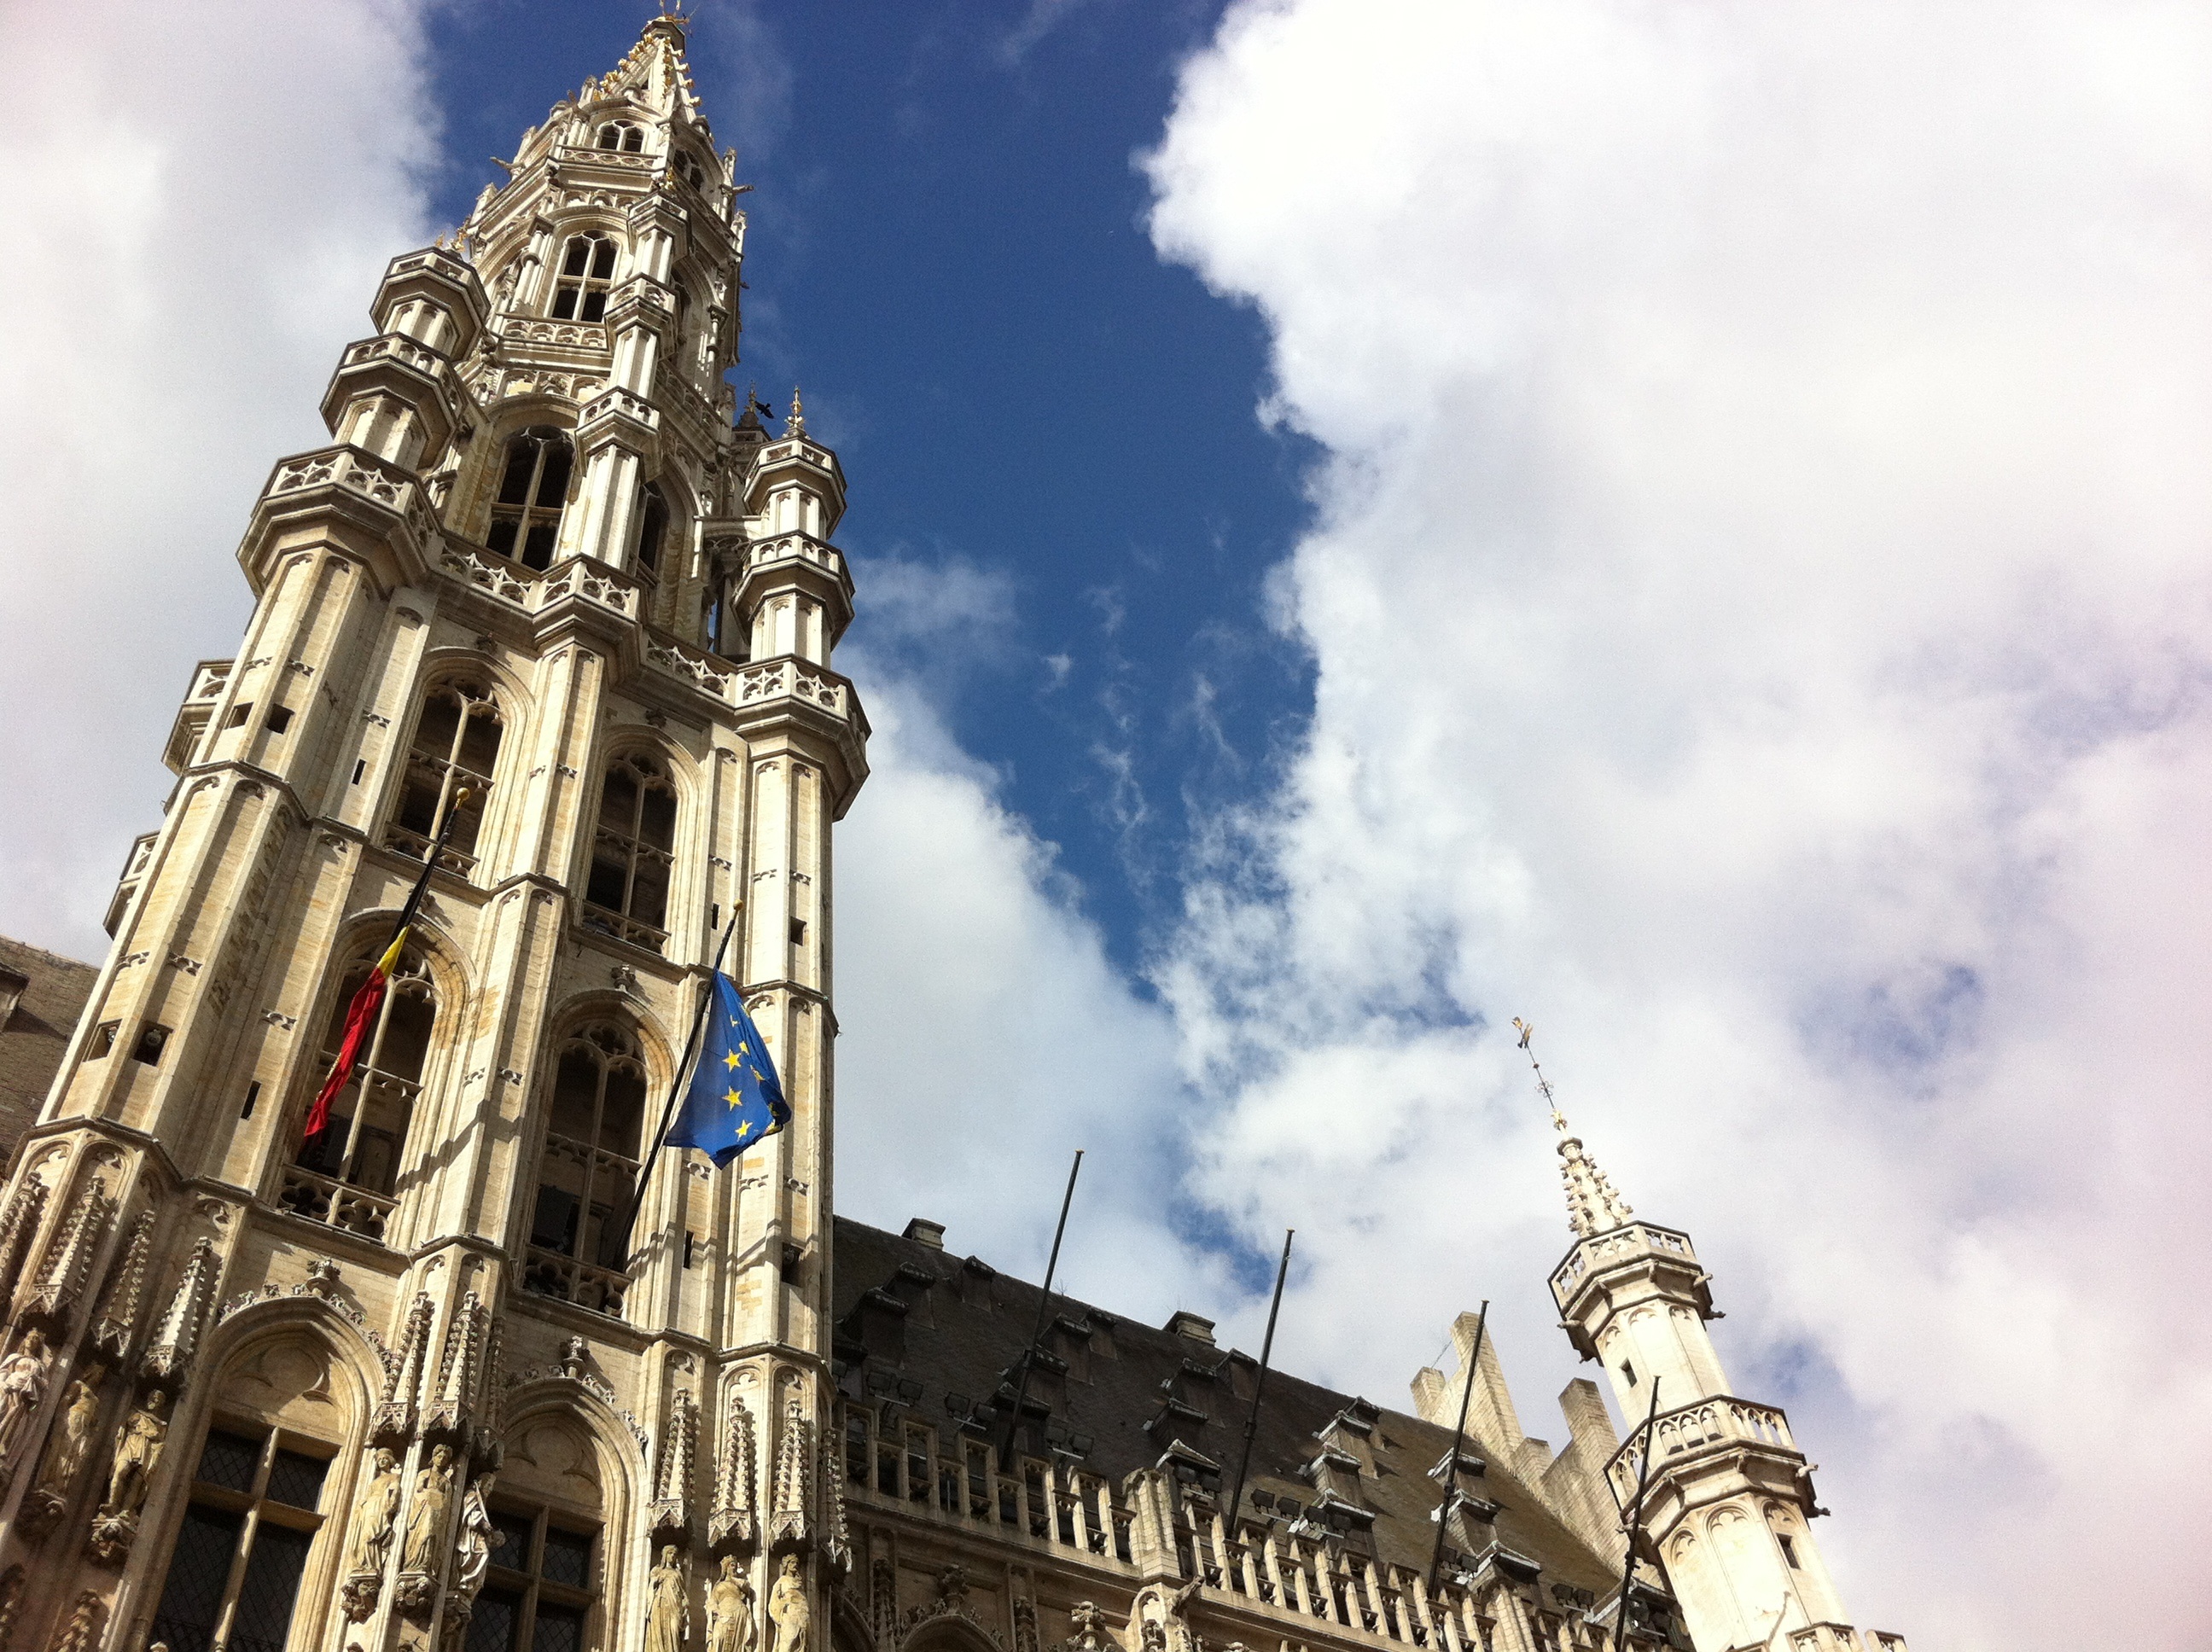
architecture, building, old, skyscraper, cityscape, travel, europe, tower, square, landmark, facade, cathedral, place of worship, belgium, brussels, bruxelles, spire, history, european, belgian, grand place, benelux